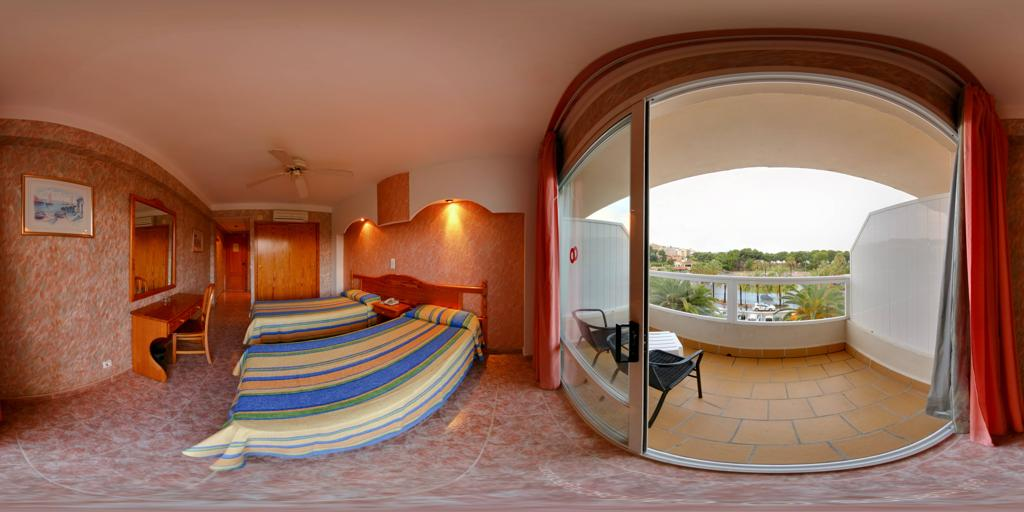
Referred object: the small ceiling light fixture

Referred object: the white ceiling fan

Referred object: the wooden chair opposite the two beds